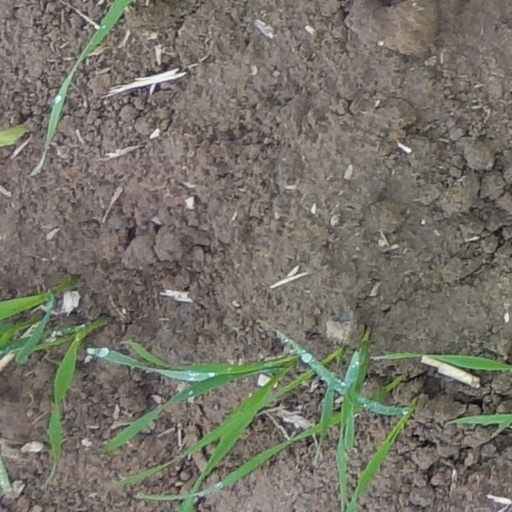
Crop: wheat